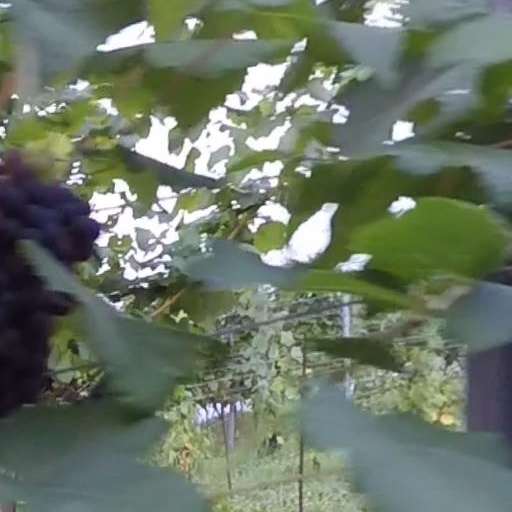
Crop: grape